SIG P210

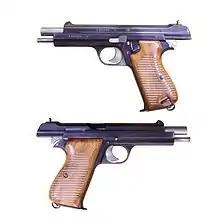
Early (first series, second batch) army model P49, slide opened.

SIG M/1949 is the 47/8 model purchased for the Danish military and issued version for officers, military police, and special forces, chambered in 9mm Luger. The Neuhausen pistol was also used by the crew of tanks.